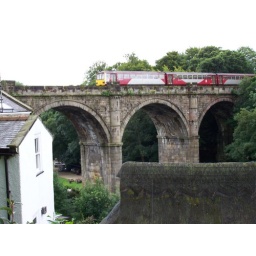
and the roof of what i later learned is the oldest house in Knaresborough